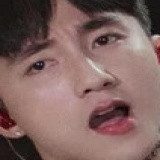
ca sĩ Sơn Tùng